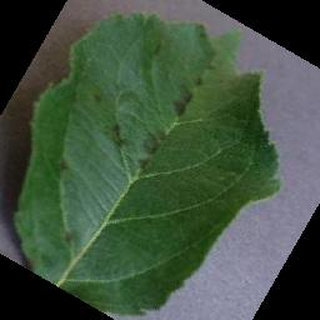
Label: apple_apple_scab